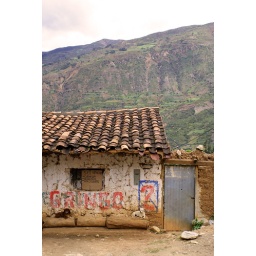
mountain pooches chill by gringo house